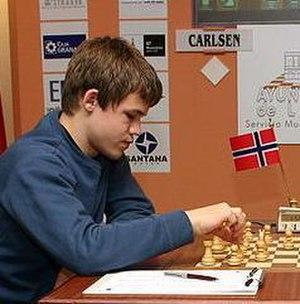
Sven Magnus Øen Carlsen, né le 30 novembre 1990 à Tønsberg en Norvège, est un joueur d'échecs norvégien, grand maître international, nᵒ 1 mondial au classement Elo, et champion du monde en titre.